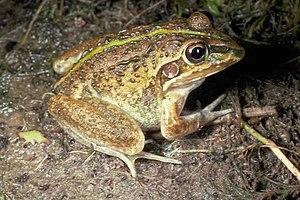
Ranoidea alboguttata est une espèce d'amphibiens de la famille des Pelodryadidae.